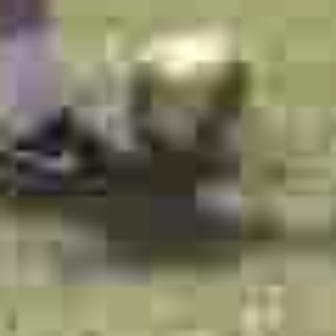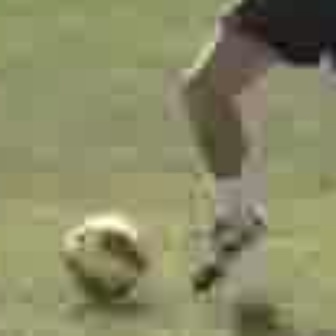
  Please identify the target specified by the bounding box [113,22,259,167] in the first image and locate it in the second image. Return the coordinates in [x_min,y_min,x_max,y_max] format.
Answer: [61,209,146,293]